Simon Bolivar Buckner Jr.

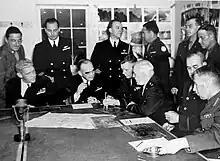
Buckner (sitting, 3rd right) with Vice Admiral Thomas C. Kinkaid (sitting, 2nd left) during the Aleutian Islands Campaign

Buckner was promoted to brigadier general in 1940 and was assigned to fortify and protect Alaska as commander of the Army's Alaska Defense Command. He was promoted to major general in August 1941. He became known as a hard, tough leader, sleeping under a single sheet no matter how cold it was and denying his men the use of under arm deodorants, declaring that a man should smell like a man. Alaskan waters, including areas along the Aleutian Islands and into the Bering Sea coastline, had previously been reconnoitered by Imperial Japanese Naval vessels in the 1930s.